Battle of Calais

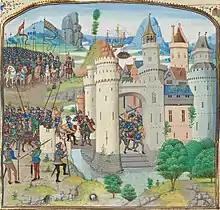

Charny's force marched for Calais on the evening of 31 December 1349. The blockhouses were circumvented and the French assembled close to Calais. A little before dawn the advance party approached Amerigo's gate-tower. The gate was open, and Amerigo emerged to greet them. He exchanged his son for the first installment of his bribe and led a small group of French knights into the gatehouse. Shortly a French standard was unfurled atop the tower of the gatehouse and more French crossed the drawbridge over the moat. Suddenly the drawbridge was raised, a portcullis fell in front of the French and sixty English men-at-arms surrounded them. All of the French who had entered the gatehouse were captured.